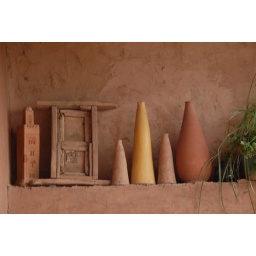
Display on shelf in a Berber house